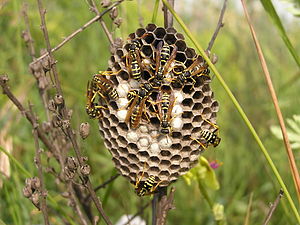
Eusocialitet
Gedehamse udviser eusocialitet.
Eusocialitet er en levevis hos dyr, hvor individerne lever i et organiseret, hierarkisk samfund.